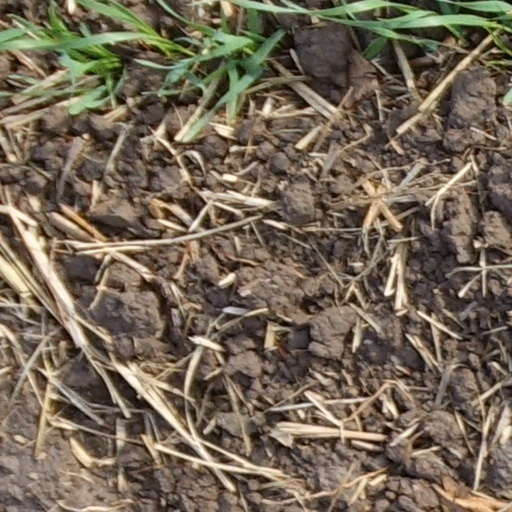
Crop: wheat